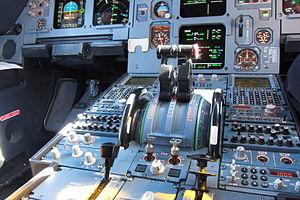
L'automanette est le système de régulation automatique de la poussée sur les avions de ligne, remplaçant, quand elle est enclenchée, l'action du pilote sur la manette des gaz.